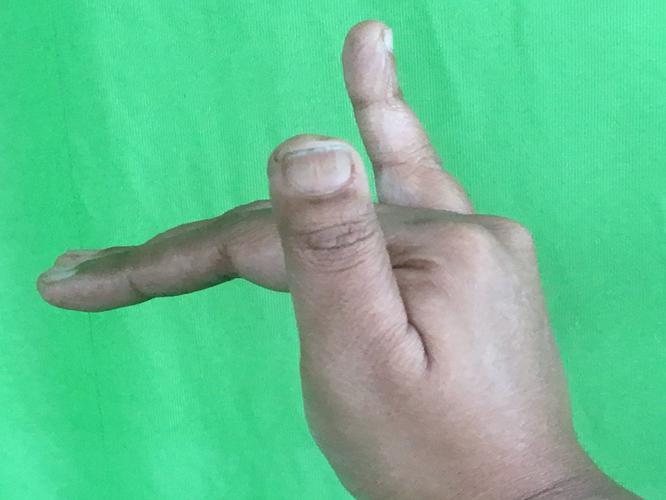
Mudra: Mrigasirsha
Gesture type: single_hand